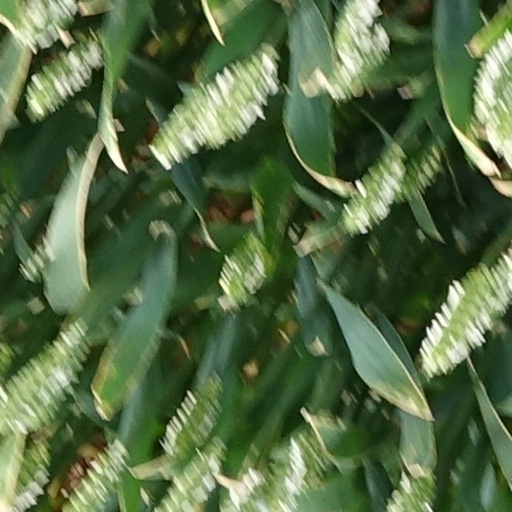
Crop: wheat